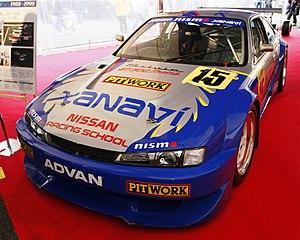
La Nissan 200SX désigne plusieurs automobiles produites par Nissan de 1974 à 2002 comme la Silvia, etc.